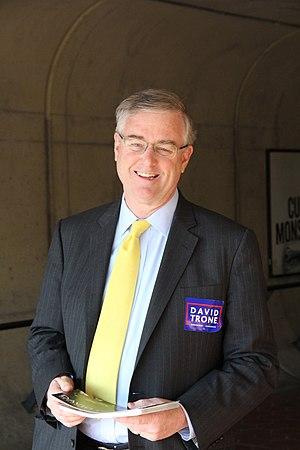
David John Trone, né le 21 septembre 1955 à Cheverly, est un homme politique américain. Membre du Parti démocrate, il est élu pour le Maryland à la Chambre des représentants des États-Unis depuis les élections de 2018.